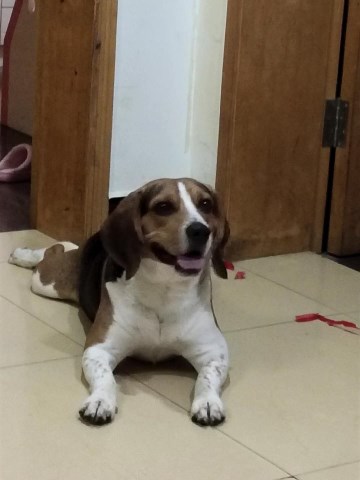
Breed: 276-n000113-beagle